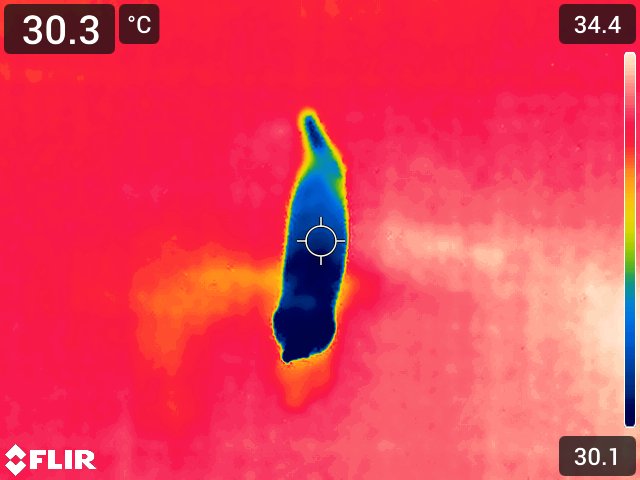
Maturity: adequate_matured